Melanie Martinez

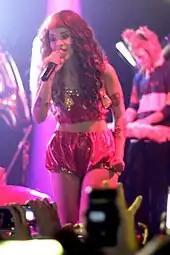
Martinez performing in 2015 on the Cry Baby Tour

On June 1, 2015, Martinez released the single "Pity Party", which sampled Lesley Gore's "It's My Party". This was followed by the album's second single, "Soap". The song reached number twelve on the Alternative Digital Songs chart, and number sixteen on the Pop Digital Songs chart. The third single, "Sippy Cup", followed on July 31. "Cry Baby", her debut album, was released on August 14, 2015, to moderate critical acclaim and debuted at number 6 on the Billboard 200. The album was certified Platinum by the RIAA on February 24, 2017. Martinez went on the Cry Baby Tour to promote the album, which lasted from 2015 to 2017.